Sea-Doo XP

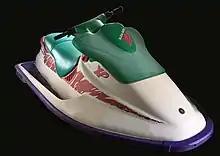
1993 SeaDoo XP generation two, high performance runabout style PWC. Powered by the 657 model motor.

The 1993 model was powered by a 650cc Rotax engine with dual carburetors and a tuned exhaust pipe and produced 70HP. A variable trim nozzle and bronze vanes were added to the jet pump. The hull, seat, cowling, and handlebar cover were now green, while the grips, intake grills, and boarding handle were red. The deck was white, and graphic accents were now red as well. Adjustable mirrors were added to the cowling.